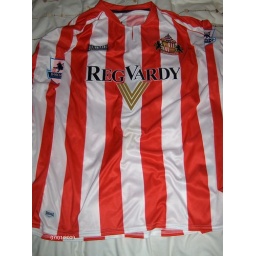
2005/06 Match worn long sleeved home shirt worn by Chris Brown against Liverpool on 30 Nov 2005